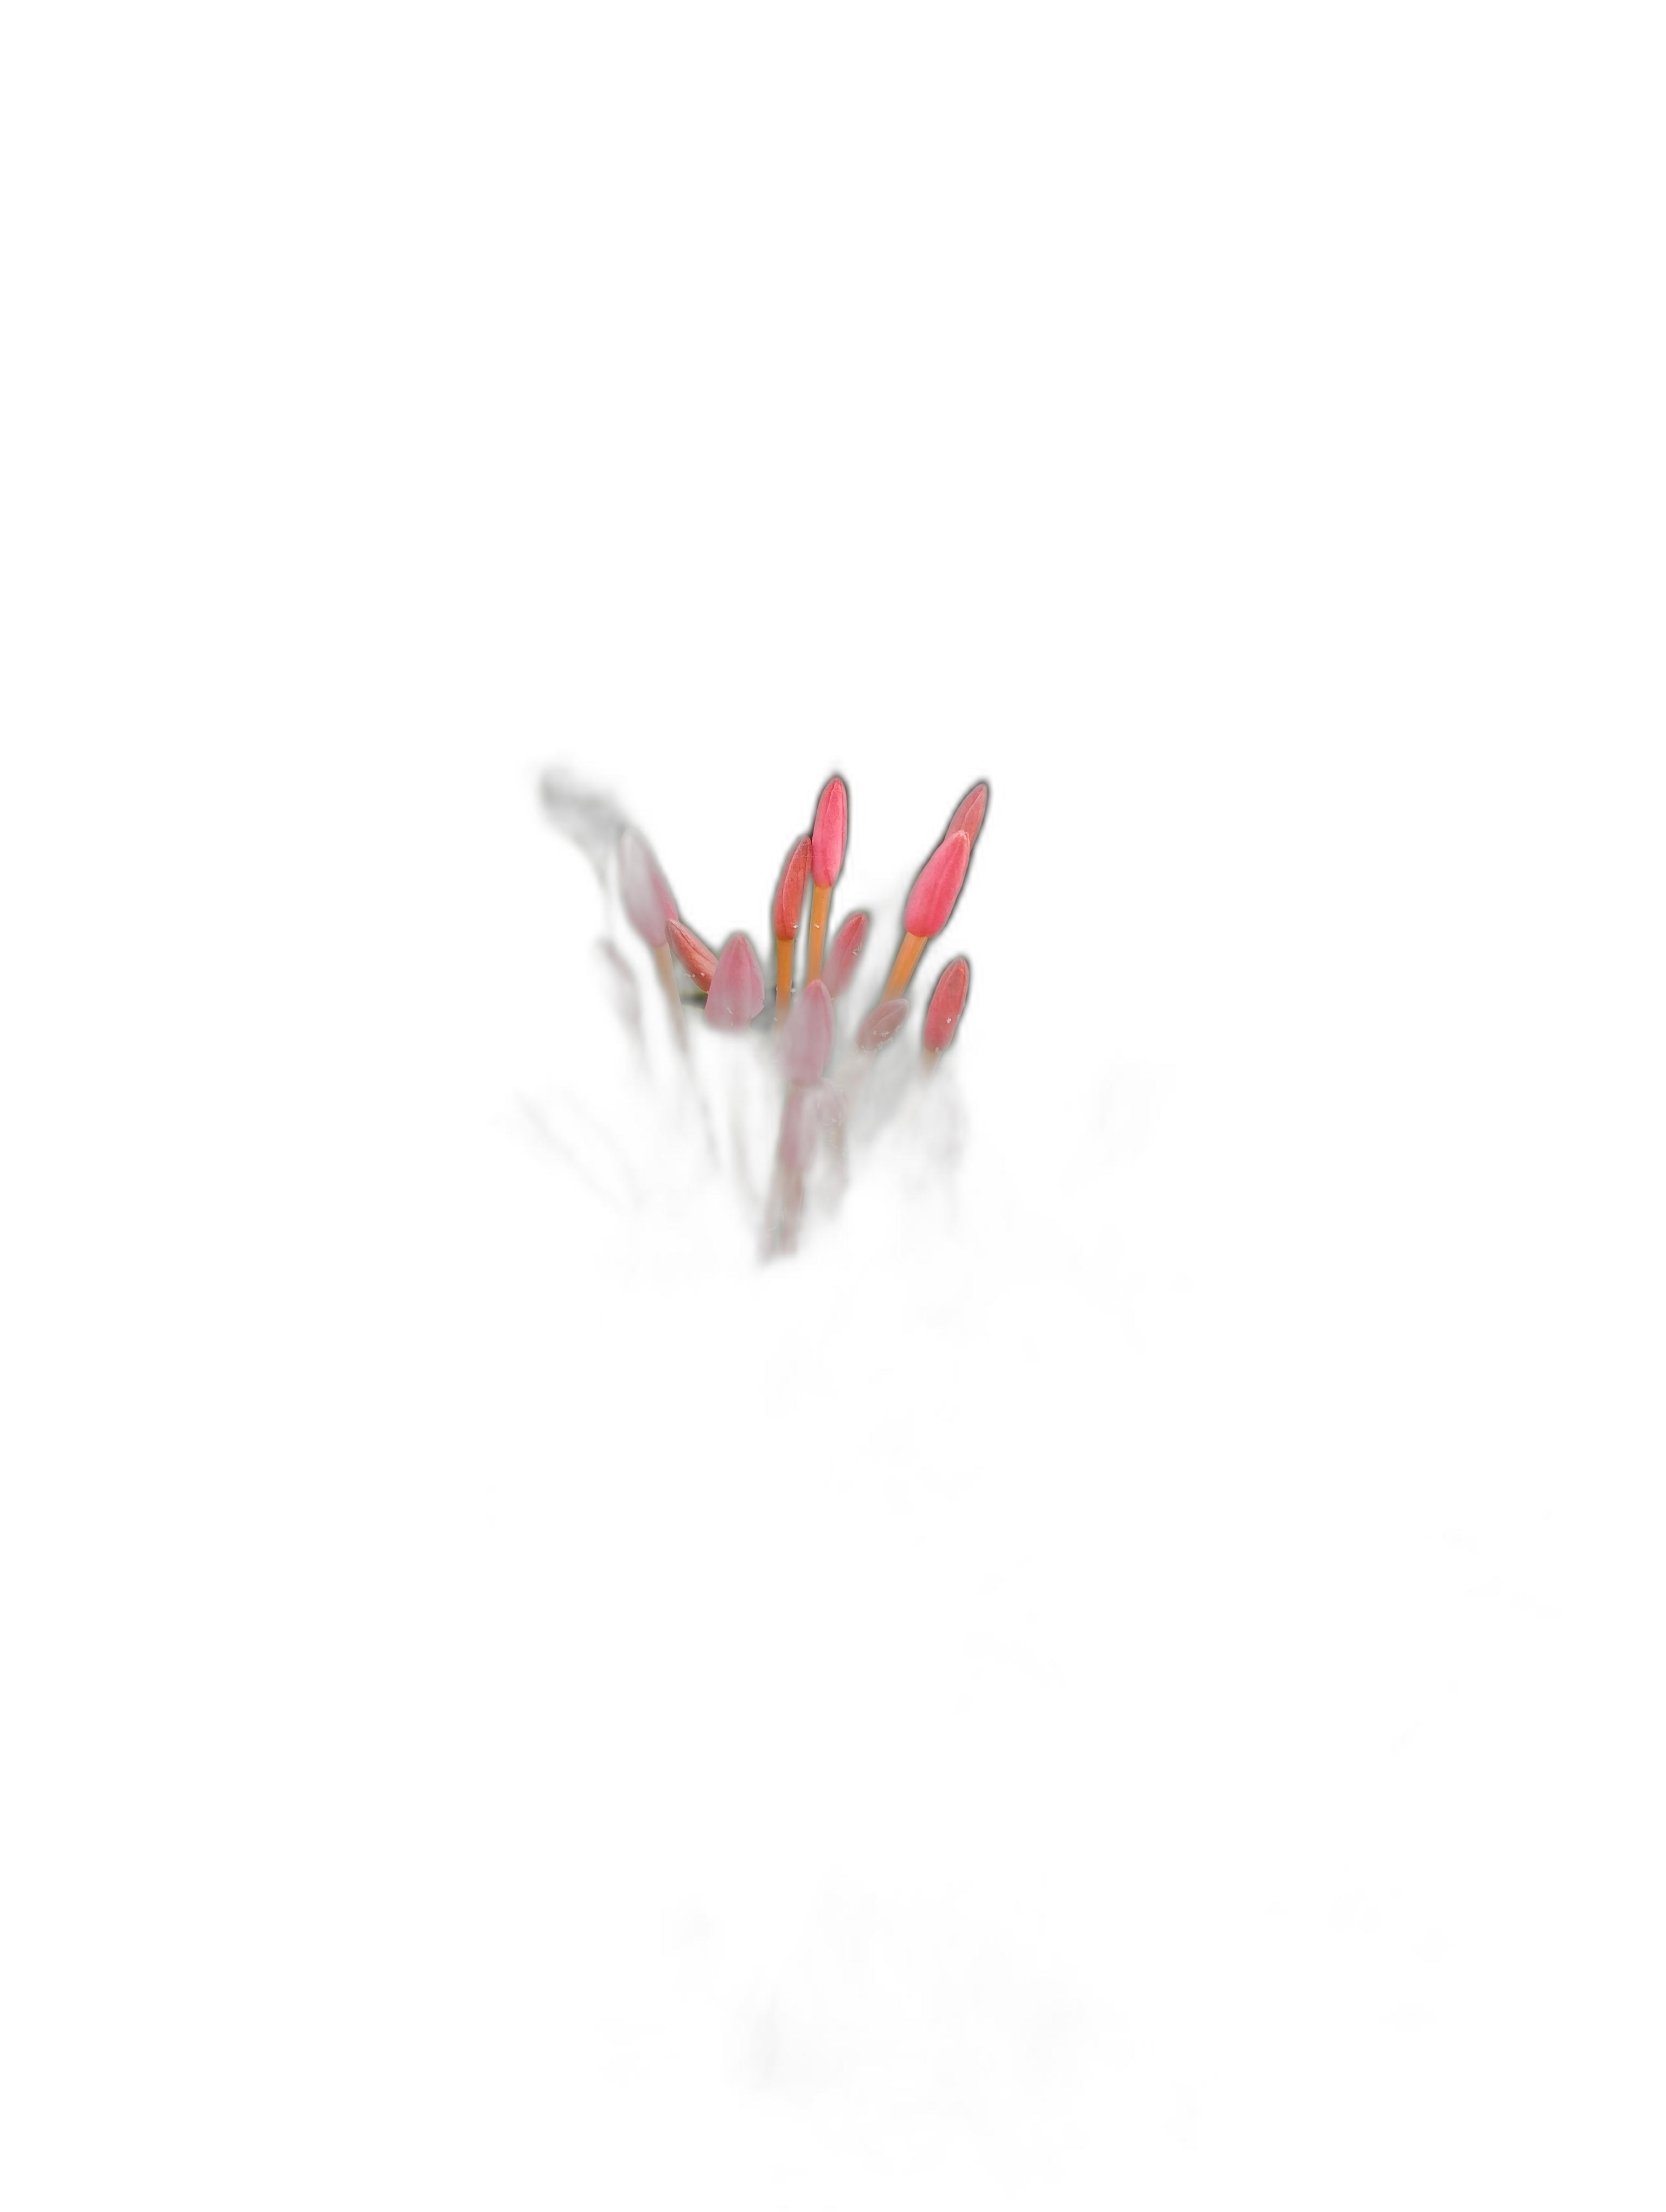
Label: Jungle geranium